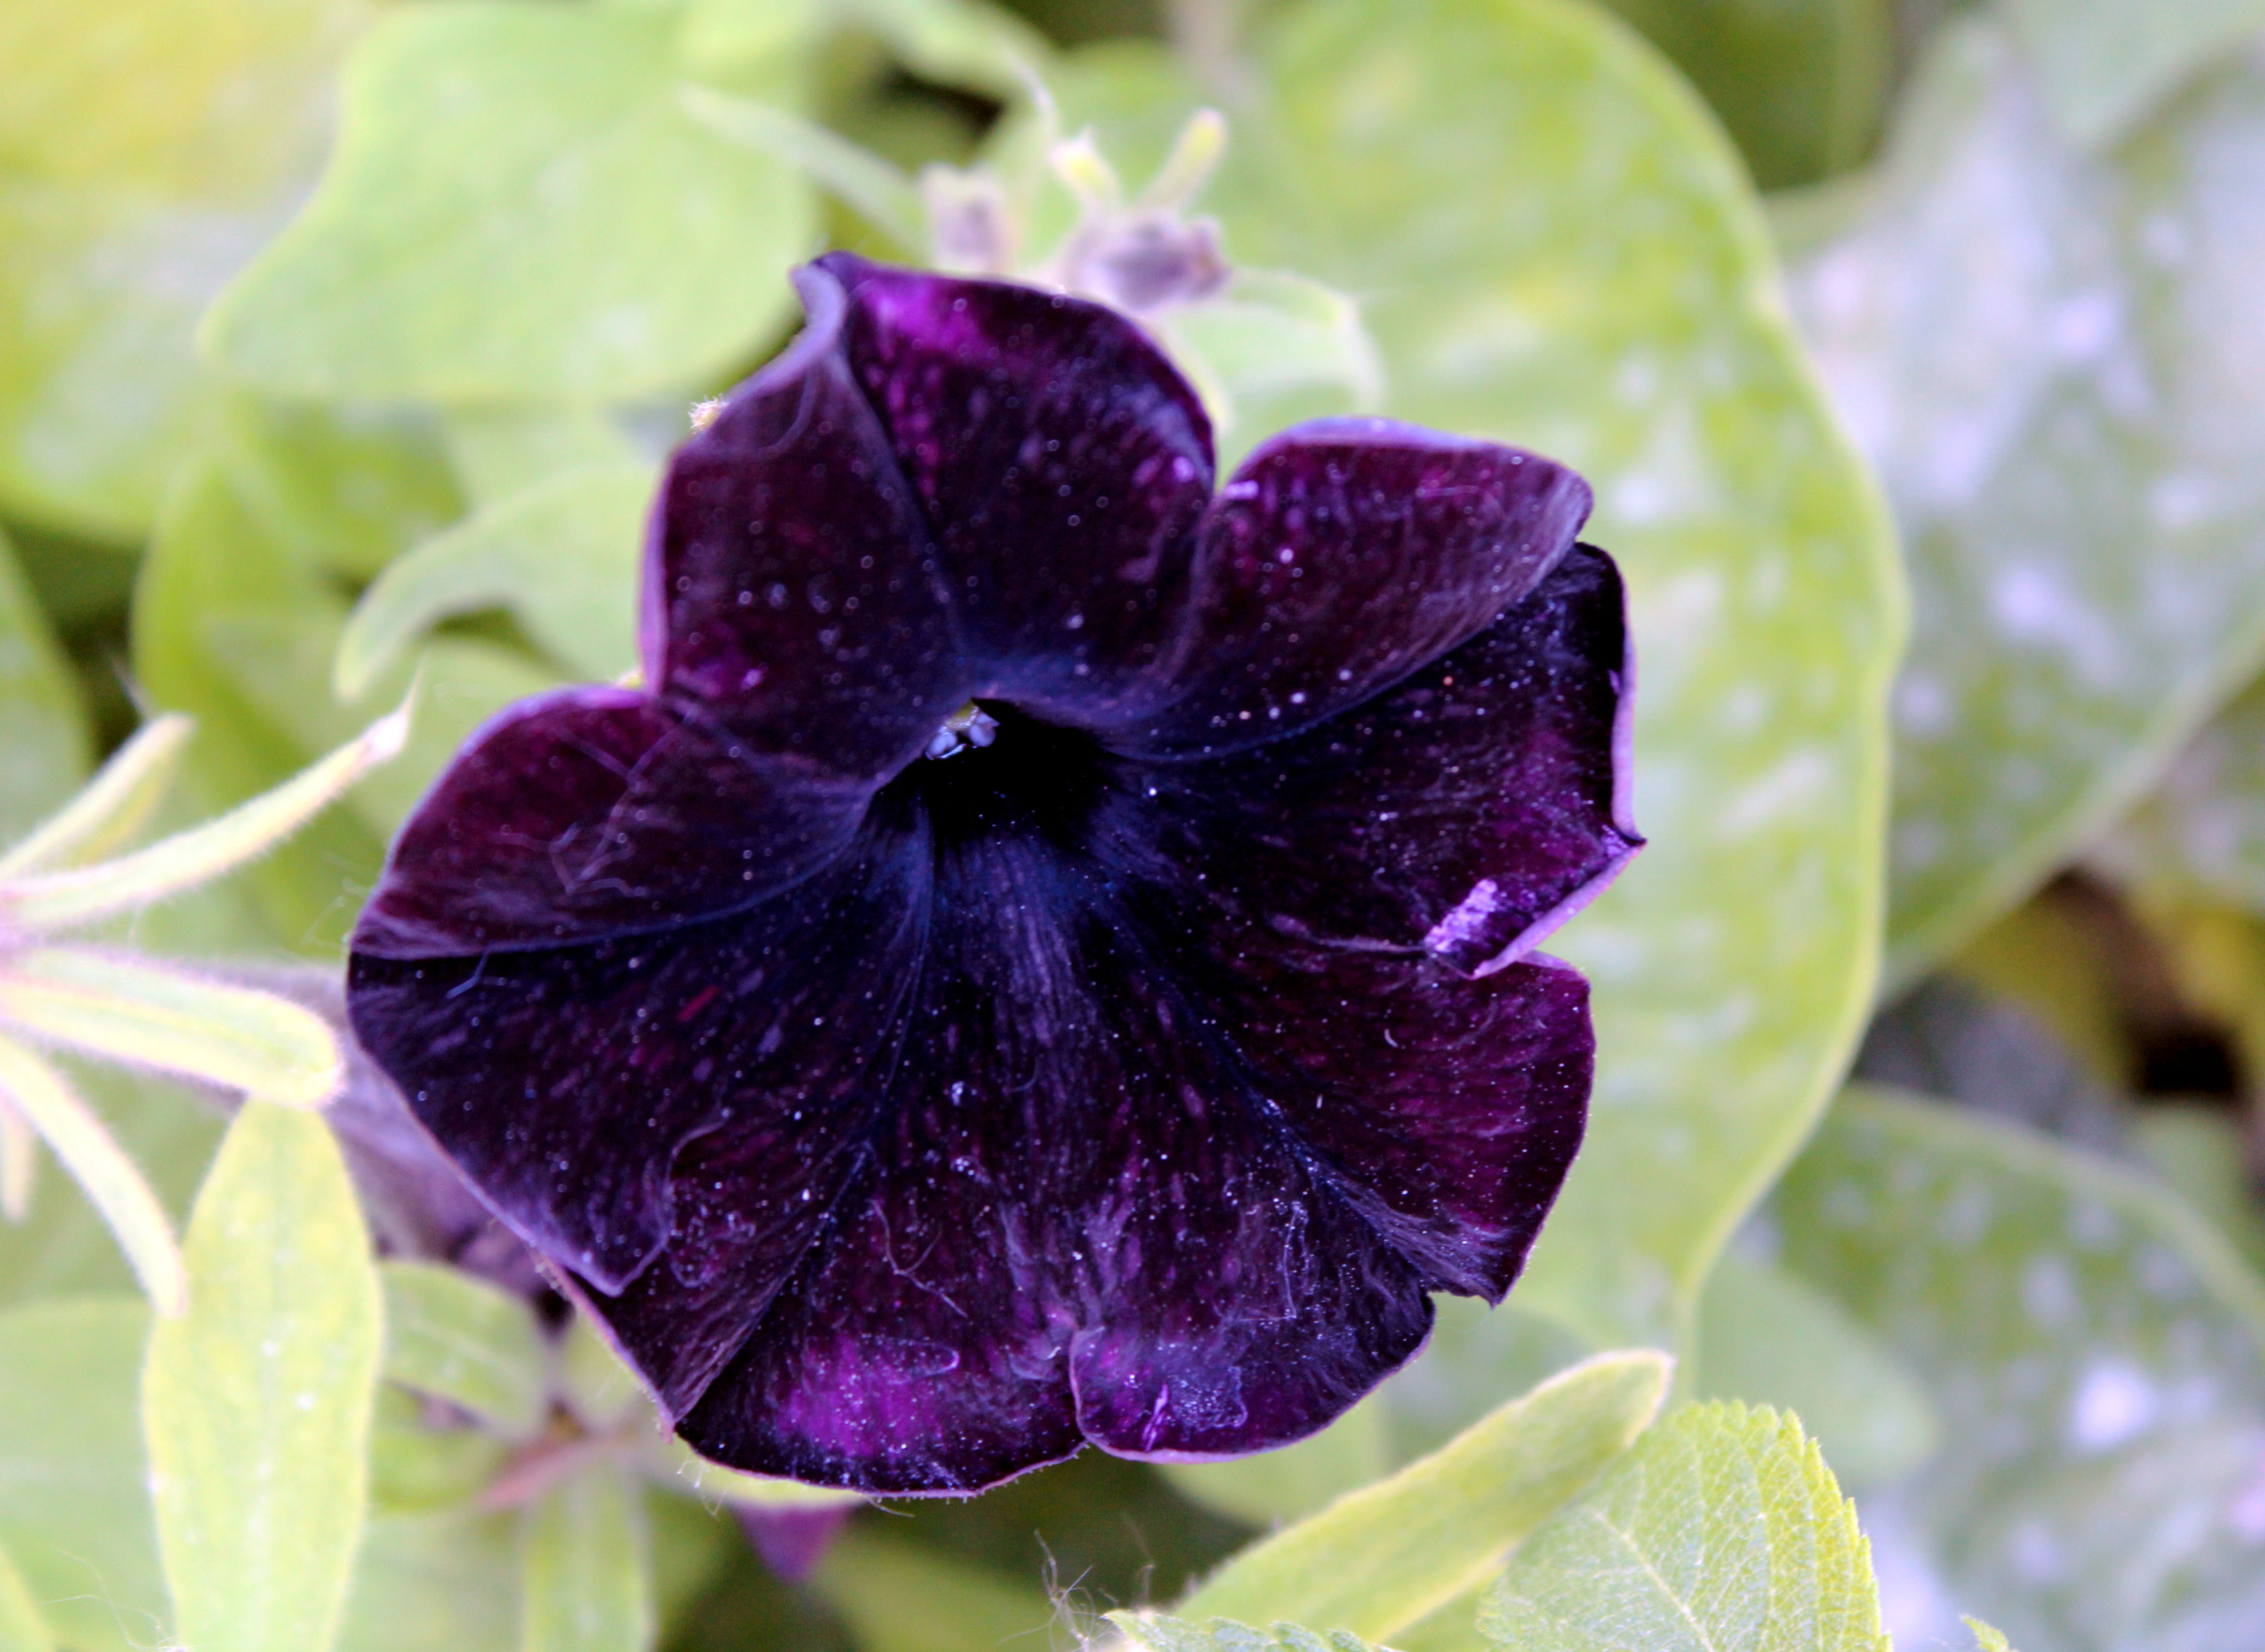
plant, flower, purple, petal, botany, flora, eye, viola, macro photography, flowering plant, land plant, violet family